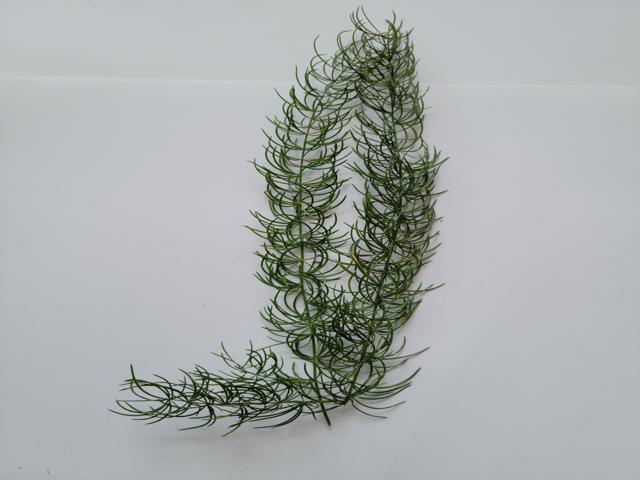
Plant: shotomuli